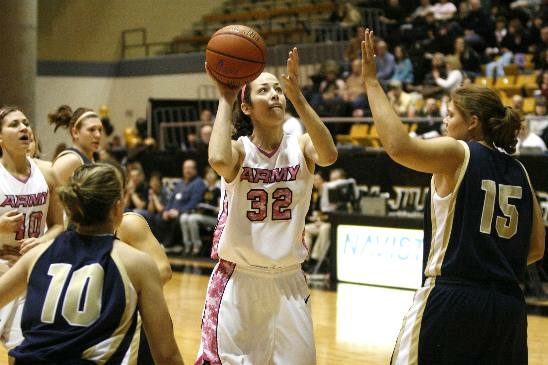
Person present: Yes